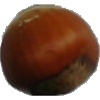
Label: Nut Forest 1